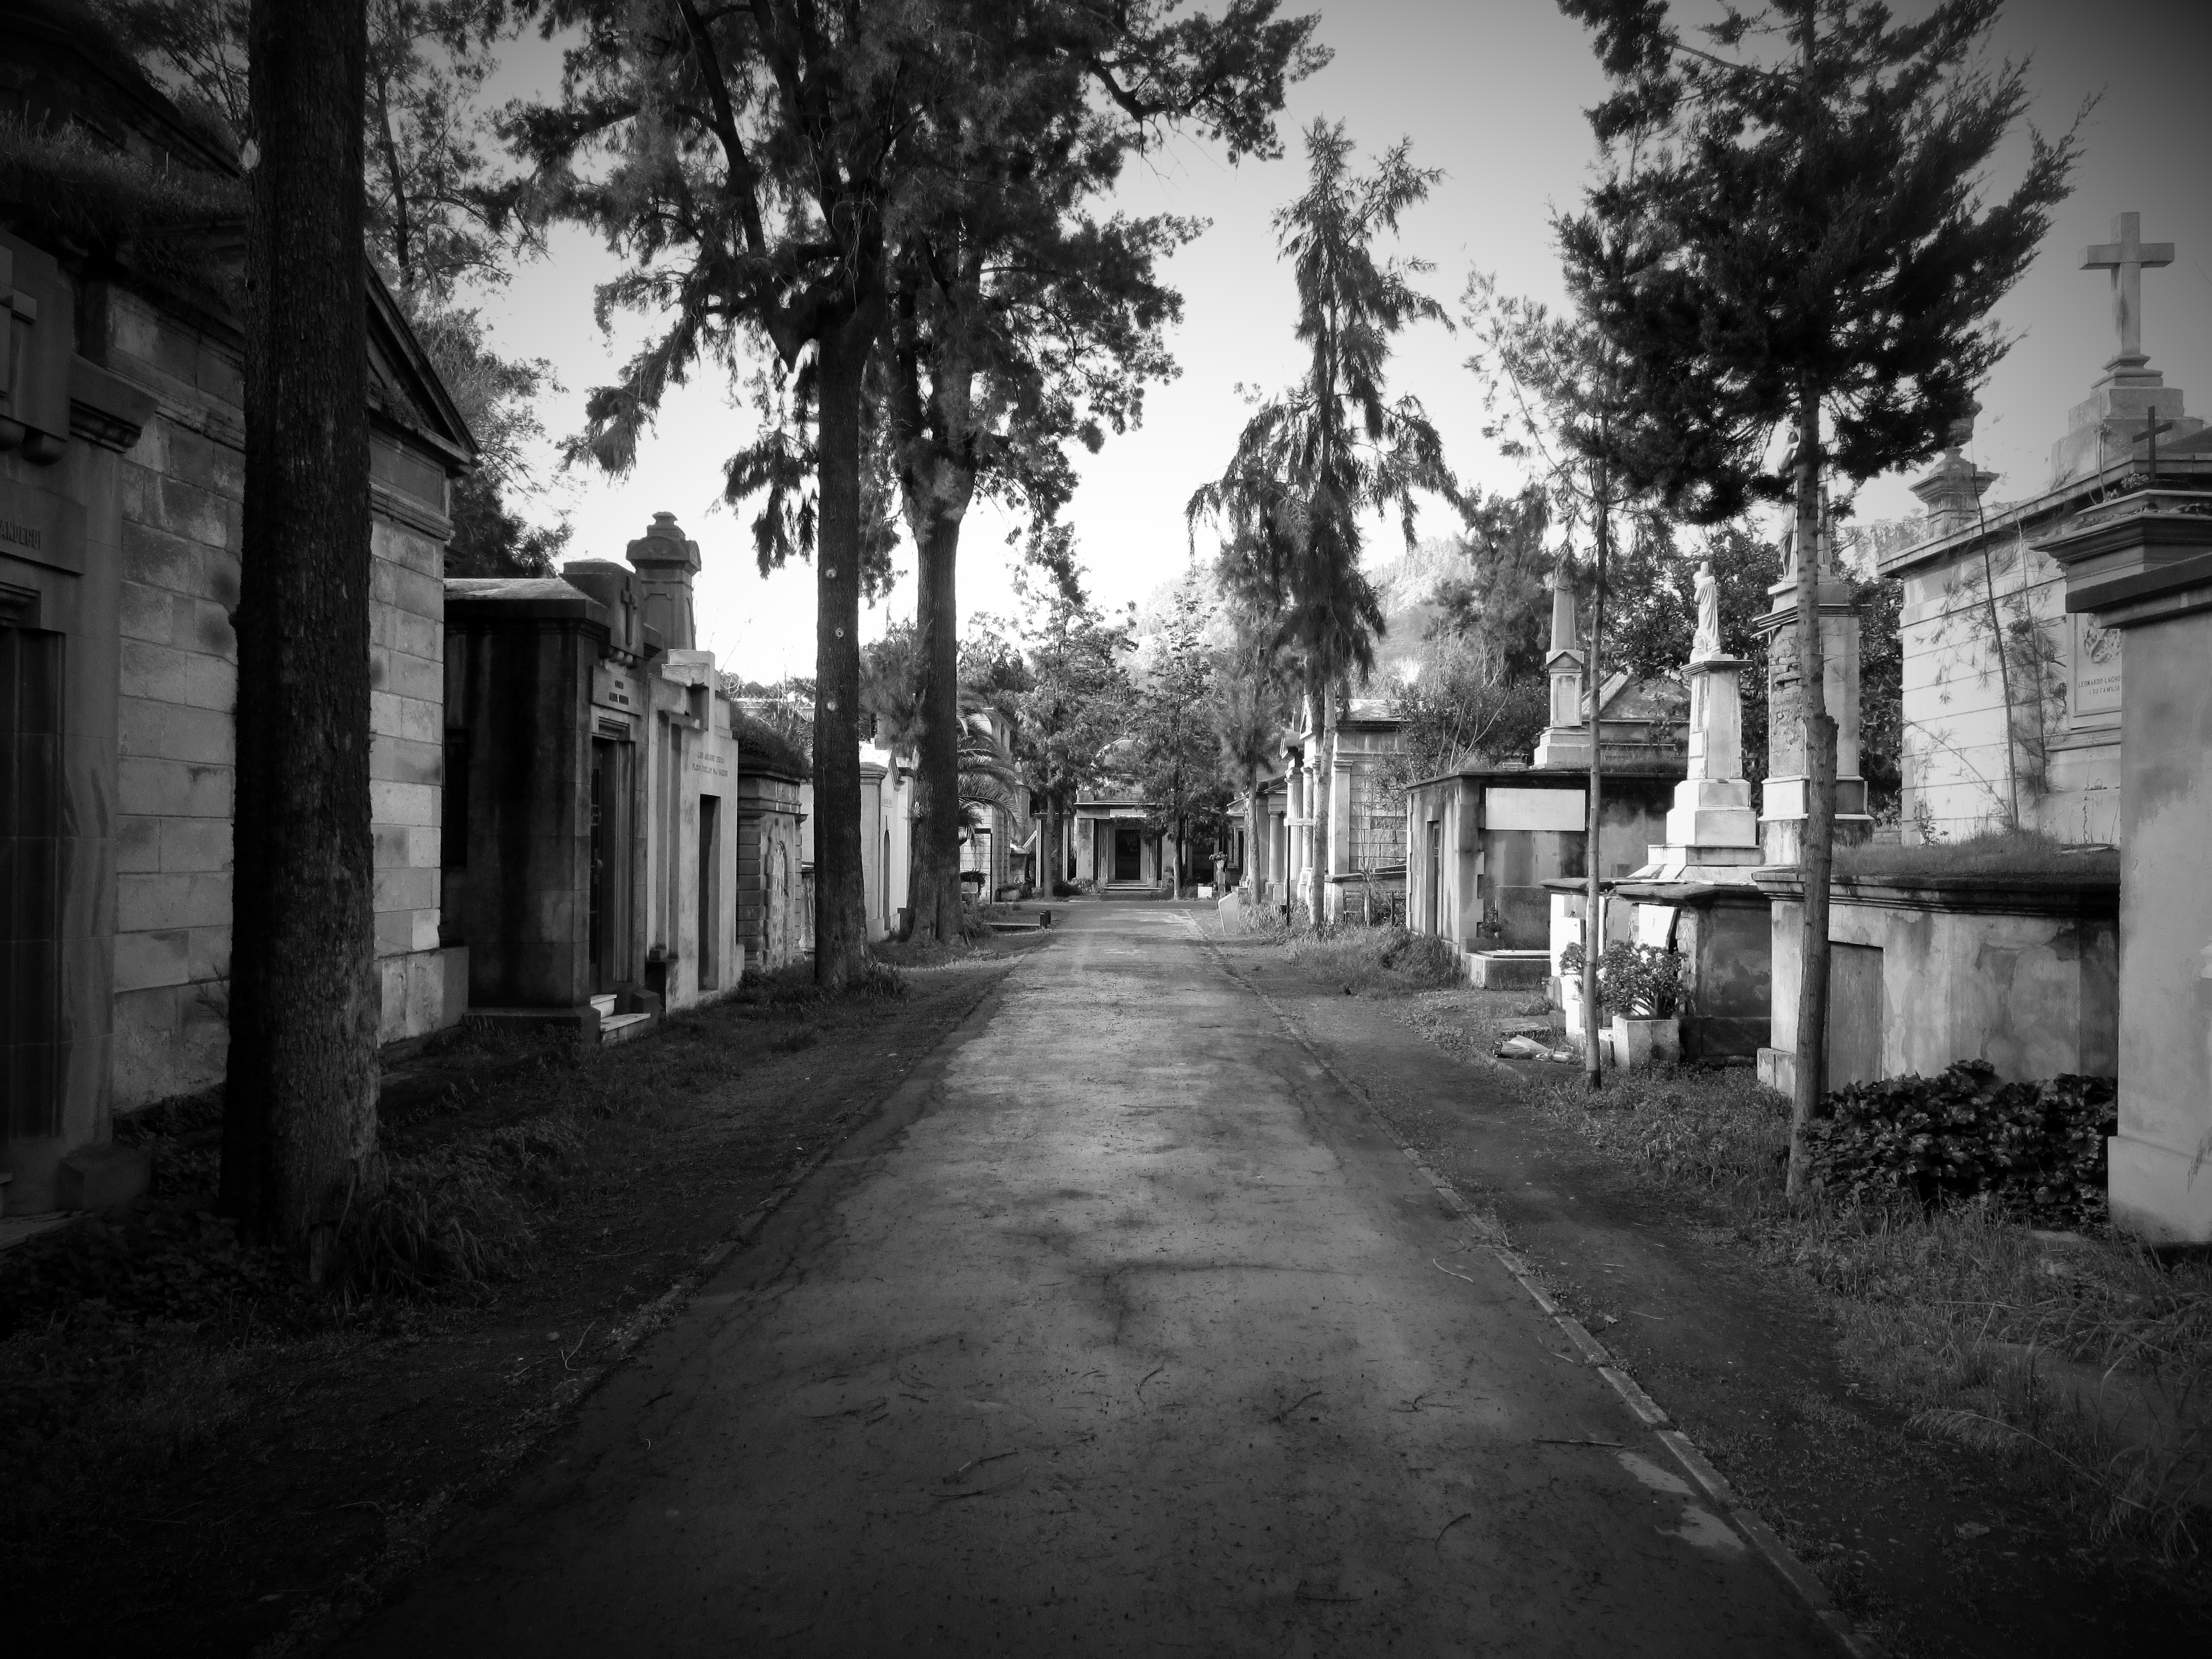
tree, path, black and white, road, white, street, photography, town, alley, dark, darkness, cemetery, black, monochrome, bw, infrastructure, photograph, terror, graves, neighbourhood, urban area, monochrome photography